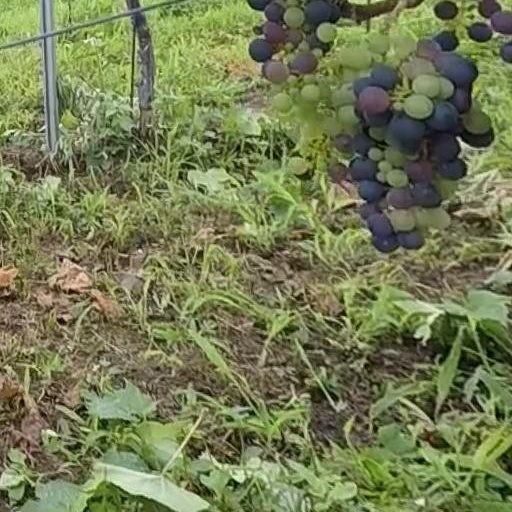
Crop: grape